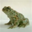
Label: frog